The Speech (Sharpley-Whiting book)

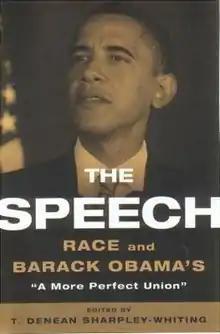

The Speech: Race and Barack Obama's "A More Perfect Union" is a 2009 non-fiction book edited by T. Denean Sharpley-Whiting, author of several books on race and director of Vanderbilt University's African American and Diaspora Studies, concerning the "A More Perfect Union" speech of then-Senator Barack Obama.